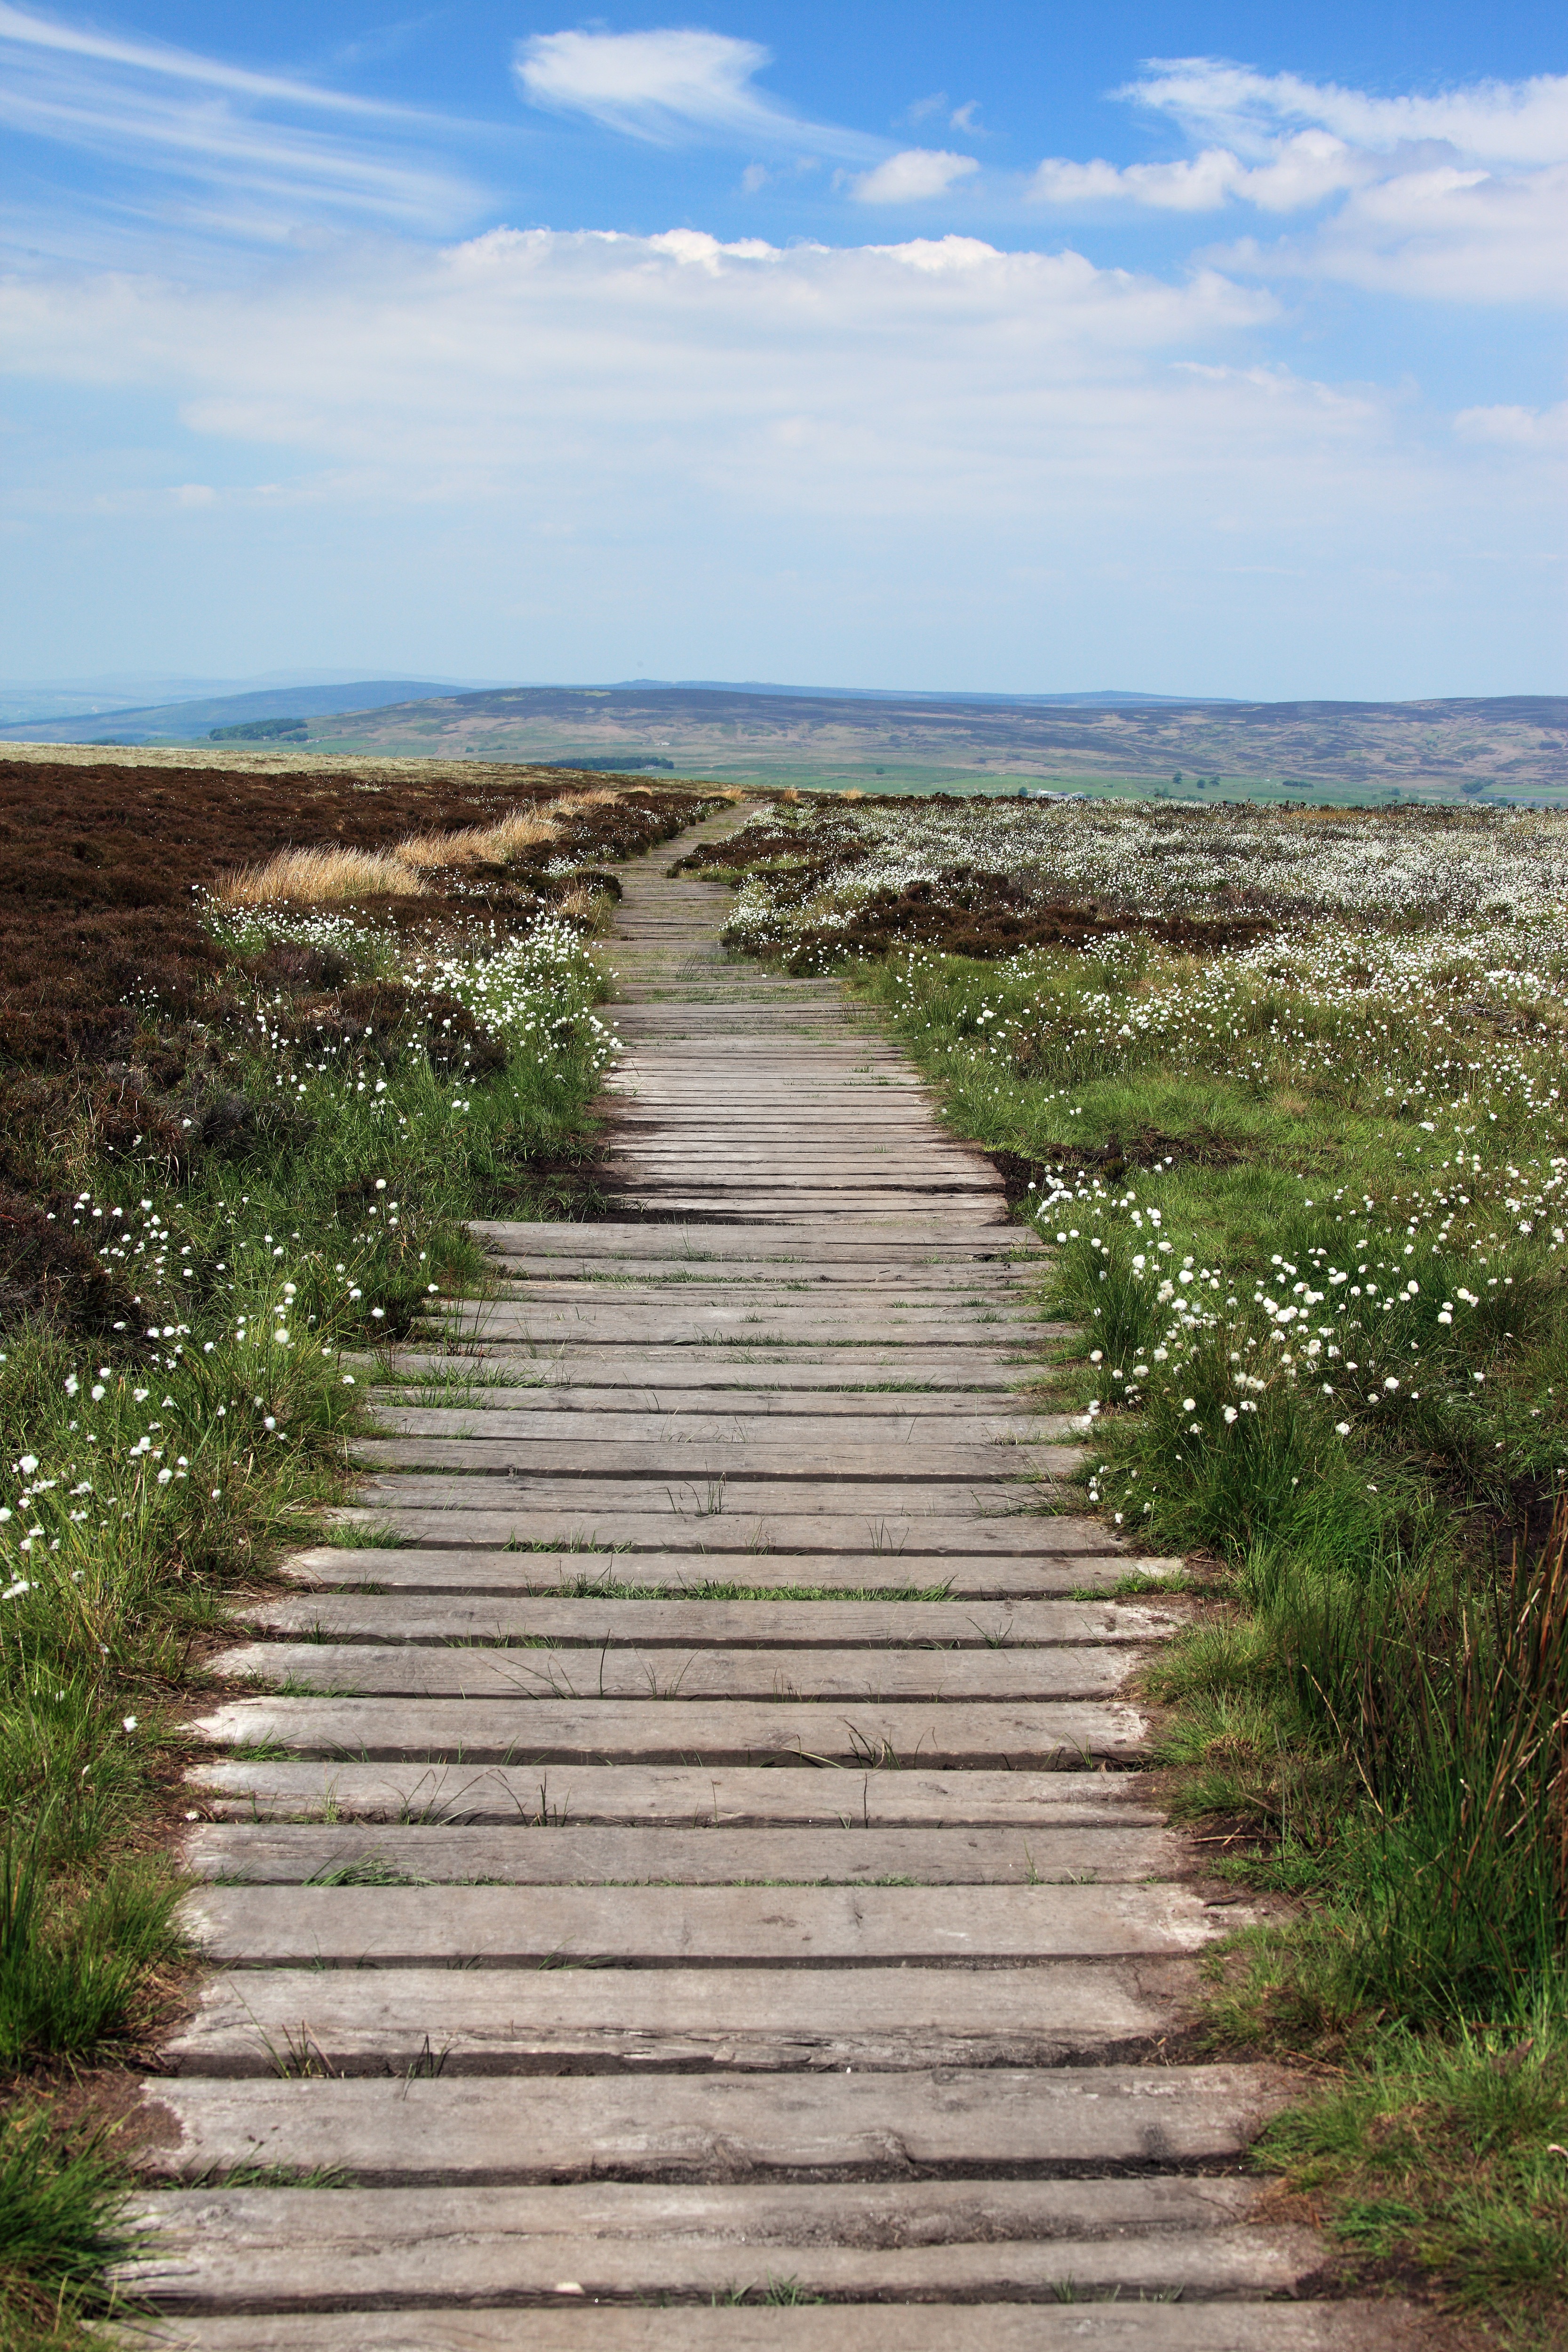
beach, landscape, sea, coast, nature, path, pathway, grass, outdoor, rock, boardwalk, wood, hiking, trail, shore, walkway, vacation, walk, green, hike, lonely, lane, terrain, wooden, wetland, habitat, footpath, ecosystem, natural environment